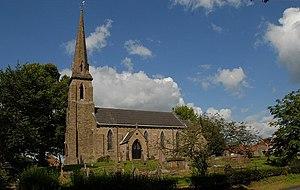
Henbury est une civil parish située dans l'autorité unitaire de Cheshire East et dans le comté traditionnel du Cheshire, en Angleterre. Sa population était de 561 habitants en 2011.